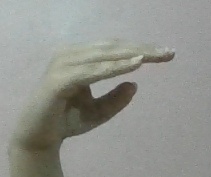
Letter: jeem